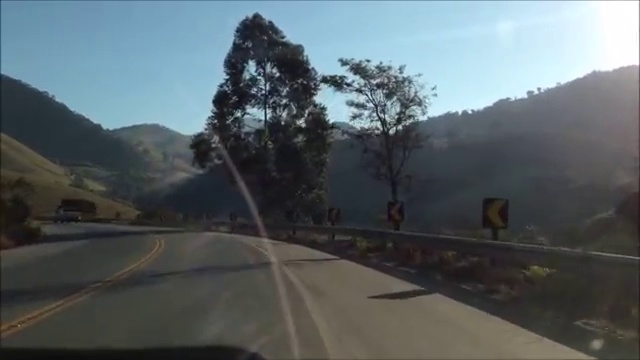
Fire: no
Smoke: no